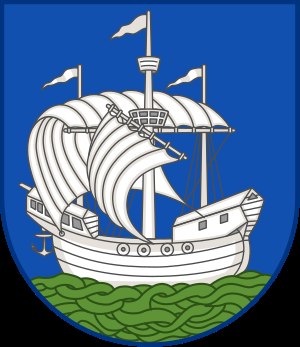
Nordfyns Kommune
Kommunevåben
Nordfyns Kommune er en af i alt 22 kommuner i Region Syddanmark. Kommunen blev etableret ved Kommunalreformen i 2007. Allerede den 15. november 2005 blev kommunalbestyrelsen dog valgt.